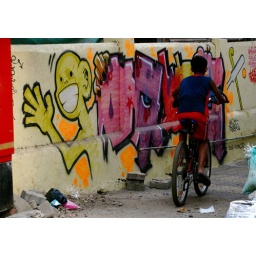
New street art spotted in Chapel Road, Bandra